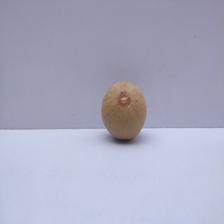
Size: Medium